Johann Rombauer

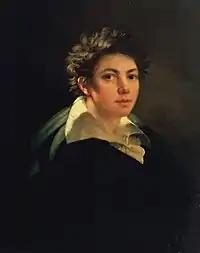
Self-portrait (1813)

Johann Rombauer (28 May 1782 – 12 February 1849) was a portrait painter in the Kingdom of Hungary. He also worked for a time in Saint Petersburg. He was a representative of the Biedermeier artistic style in Hungary.